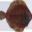
Label: flatfish